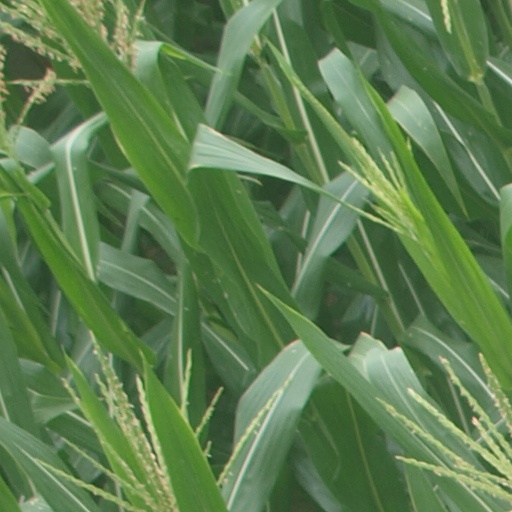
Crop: maize; corn